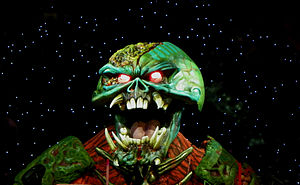
Eddie the Head
Eddie the Head
Eddie the Head er Iron Maidens maskot.